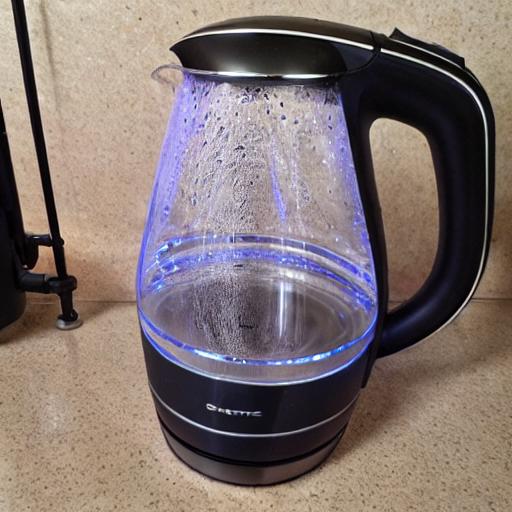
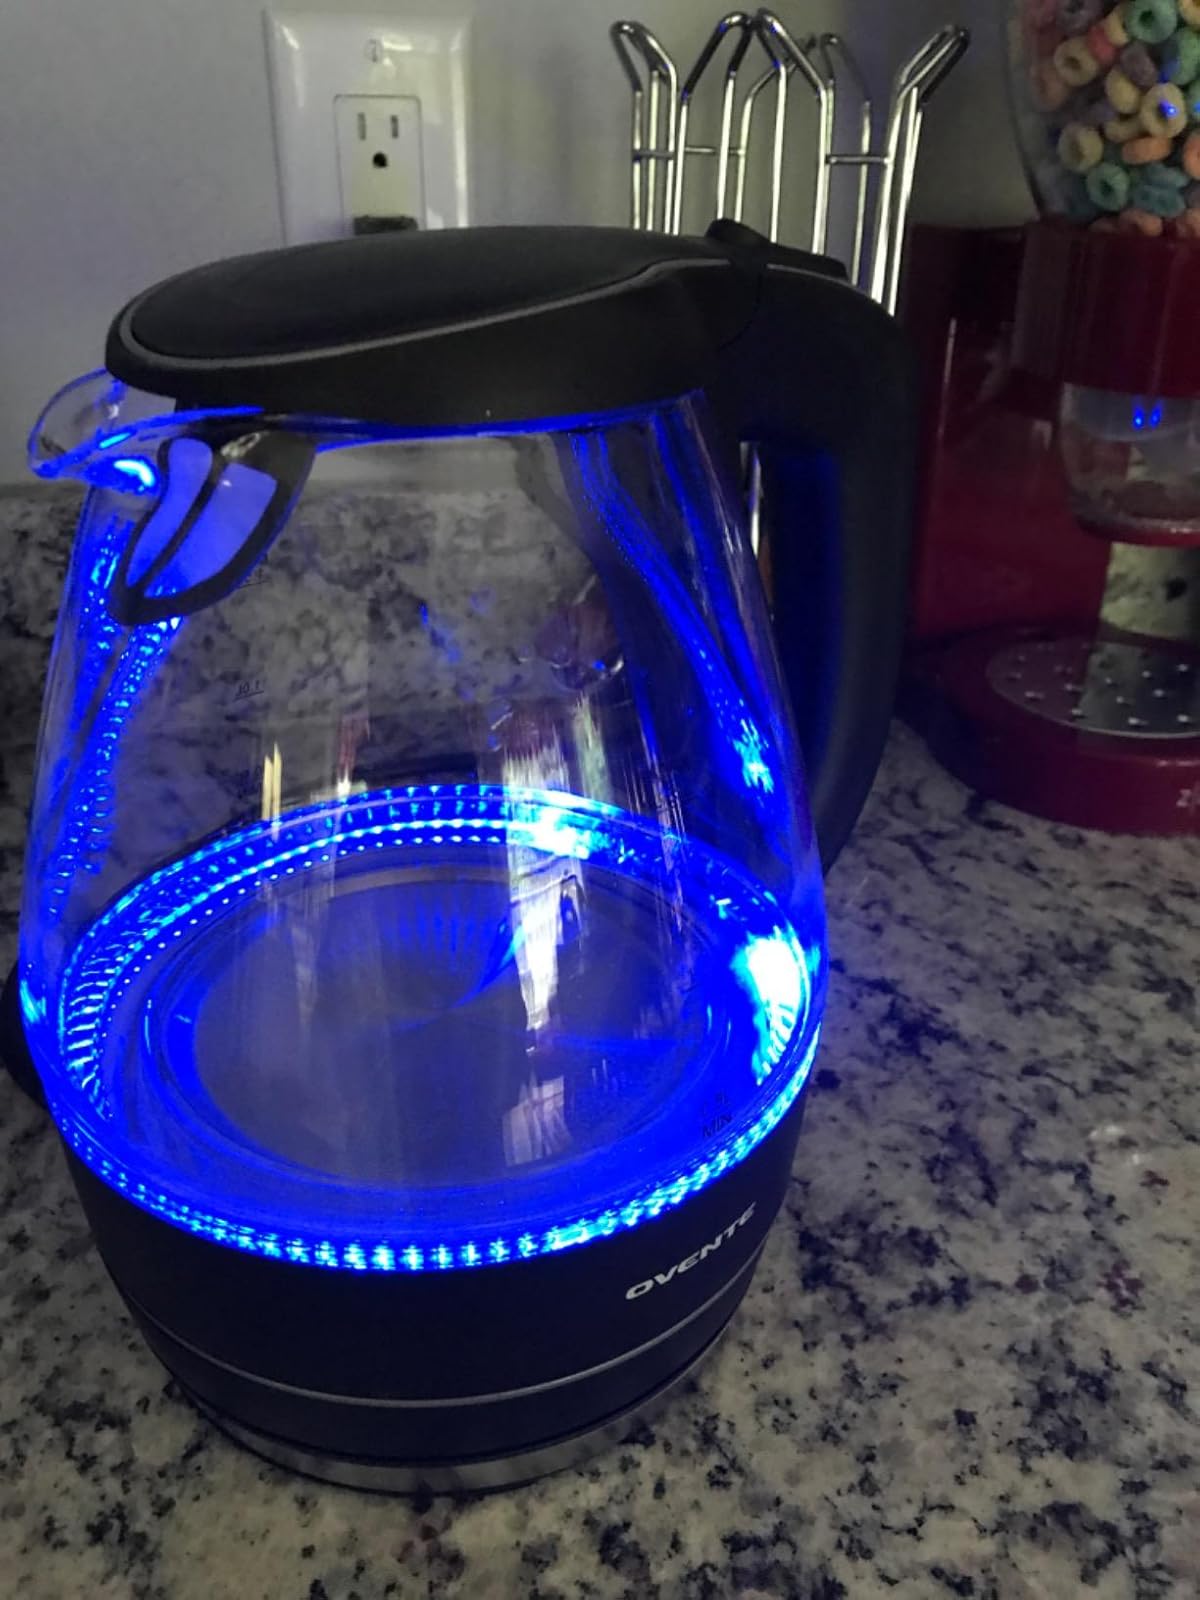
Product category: items_kettle
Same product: no